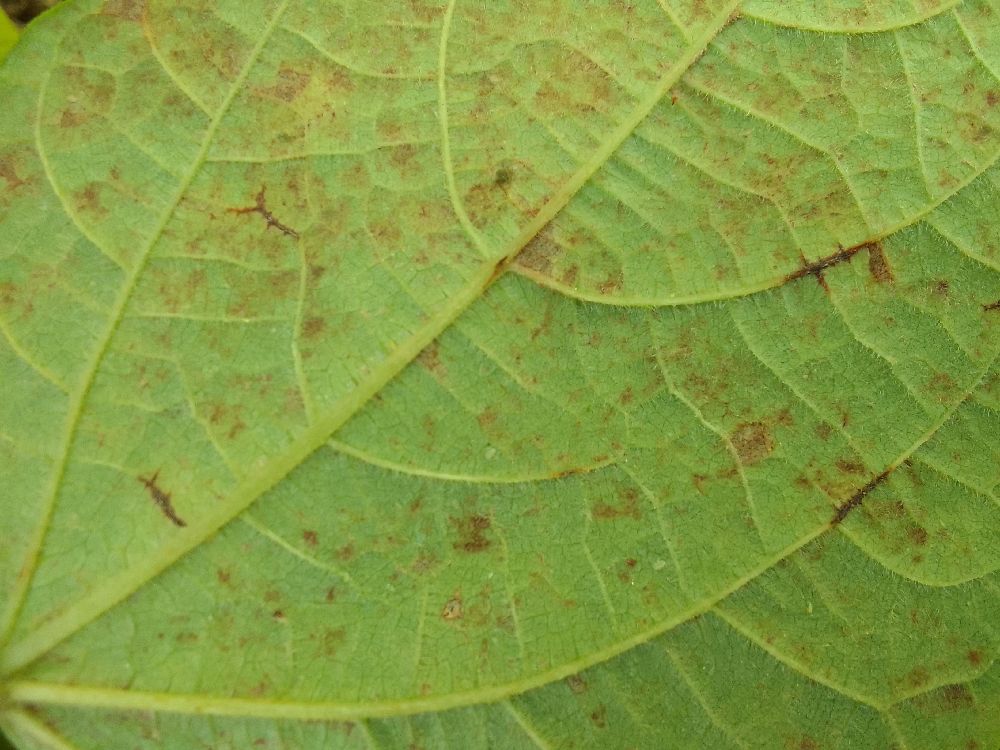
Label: anthracnose